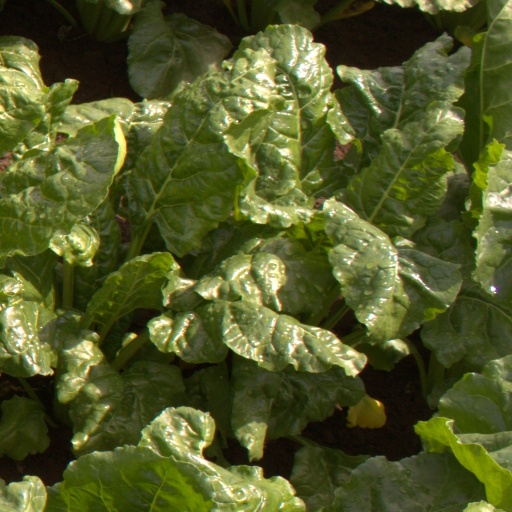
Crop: sugar beet